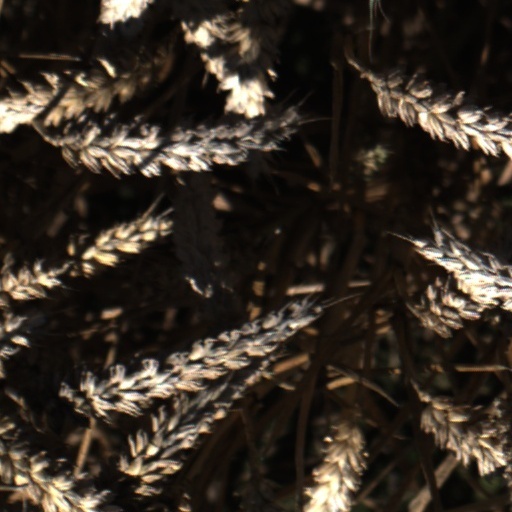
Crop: wheat